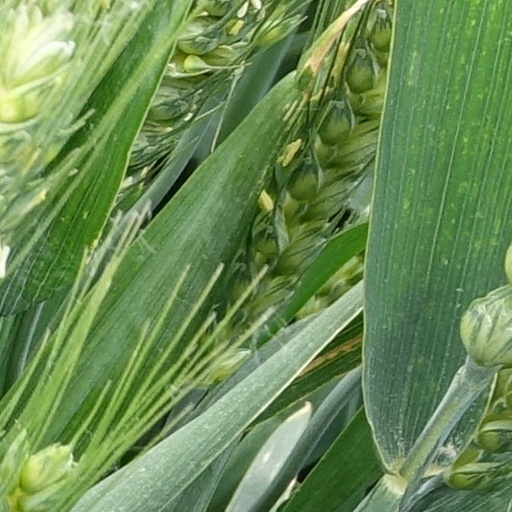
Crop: wheat